Alta (dye)

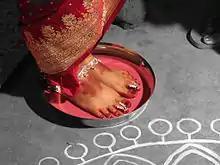
A ceremony welcoming the newly wed bride to her new home, with the feet dipped in a mixture of milk and "alta"

"Alta" has great cultural significance in Bengali and Odia culture Regardless of religious beliefs, women traditionally adorn their hands and feet with "alta" for marriage and cultural festivals like Pohela Baishakh, Pohela Falgun and others. Wearing "alta" on Durga Puja is a common ritual for Odia and Bengali women.